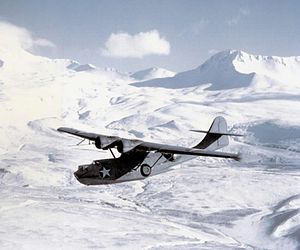
Consolidated PBY Catalina / Operationel historie / Militær anvendelse, 2.Verdenskrig / Maritim patruljering
En PBY-5A fra VP-61 over de Aleutianske øer i 1943
Consolidated PBY Catalina, i Canadisk tjeneste kendt som Canso, er et amerikansk søfly især beregnet til patrulje, overvågning og søredning.